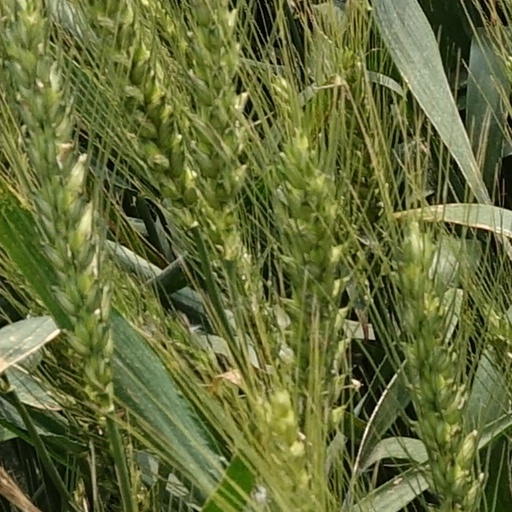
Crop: wheat